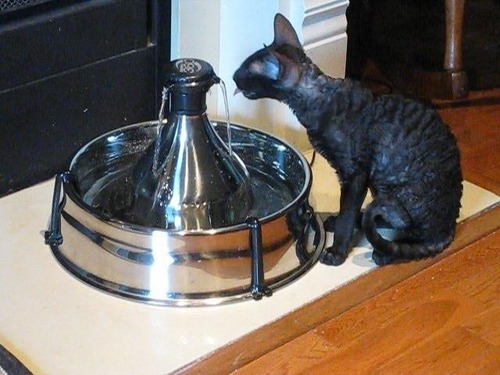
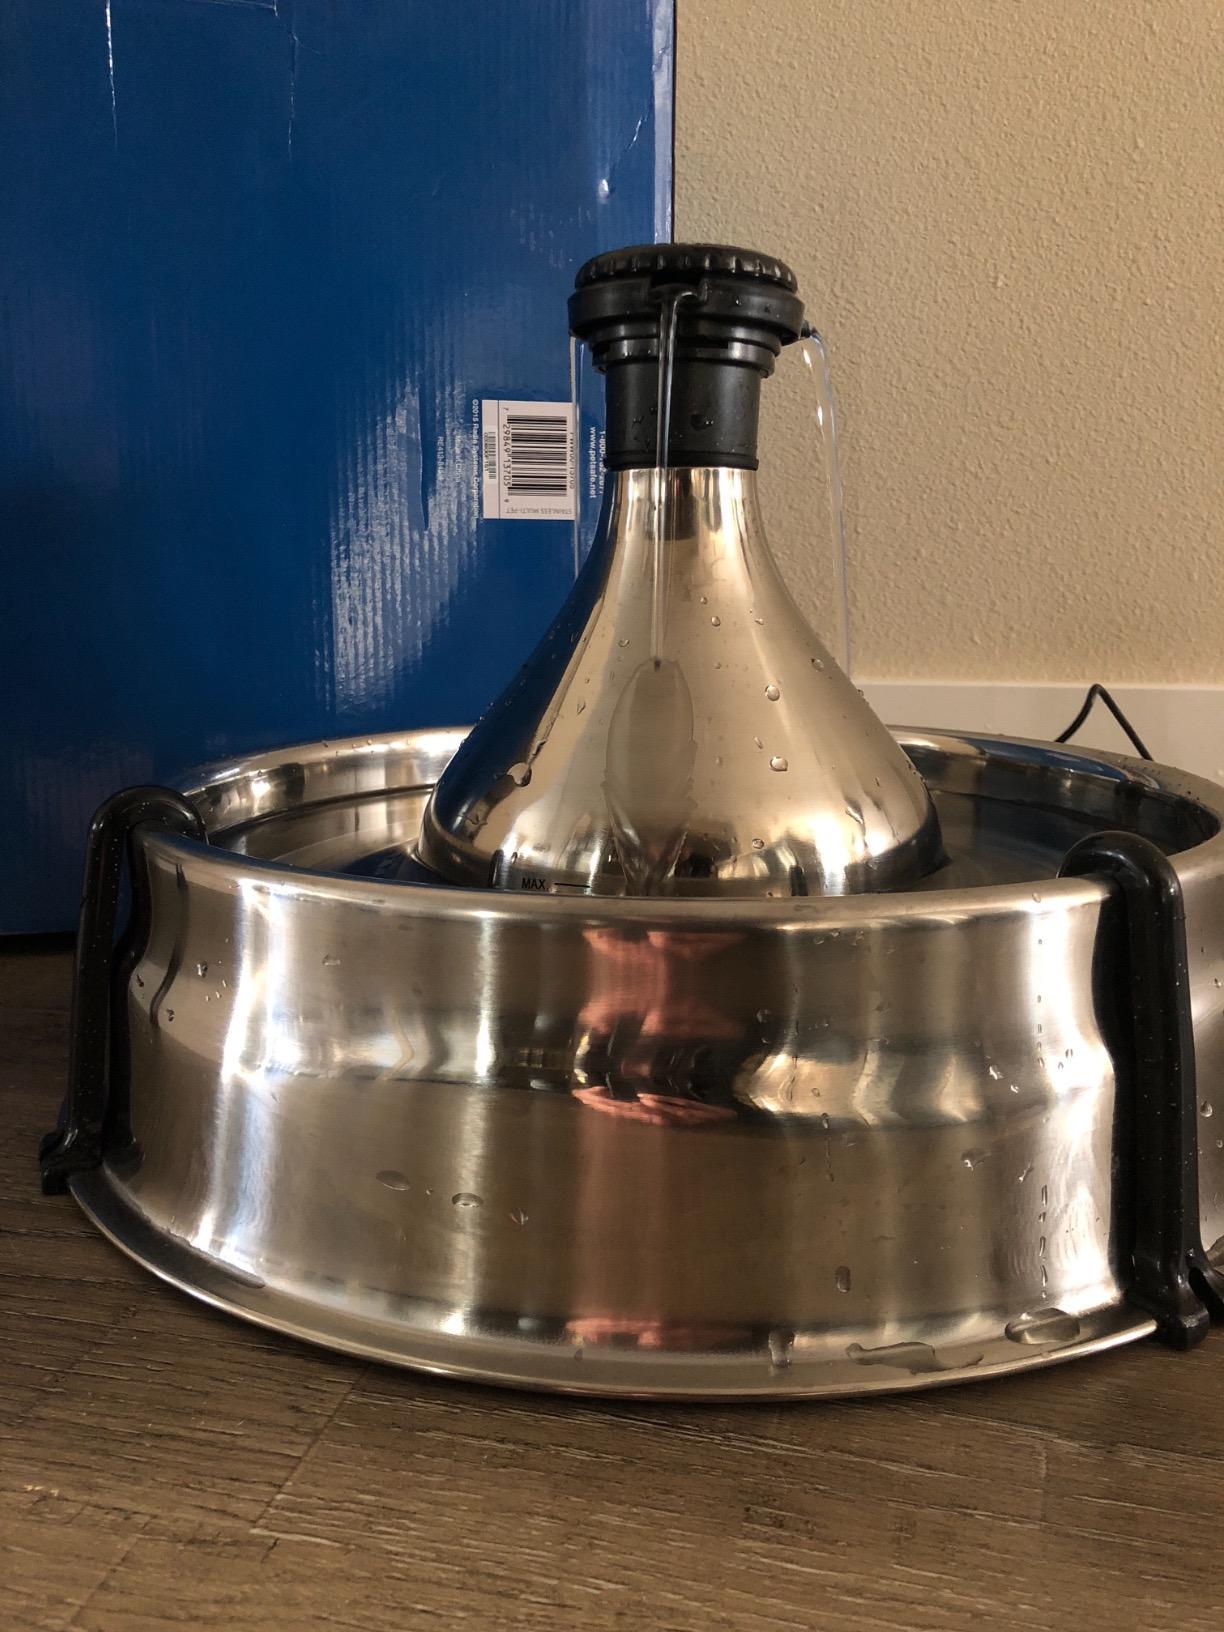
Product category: items_bowl
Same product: yes